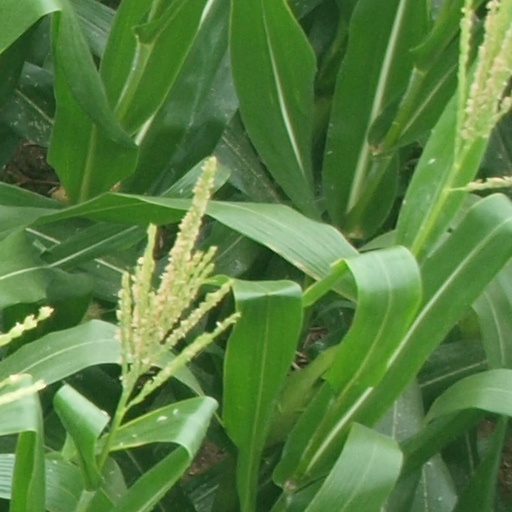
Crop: maize; corn